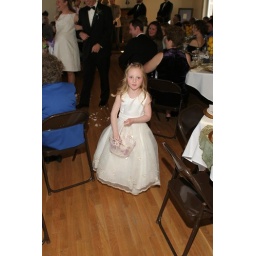
Margaret was the flower girl for our friends wedding in March. I'm finally getting around to posting these pictures.